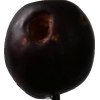
Label: plum